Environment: real
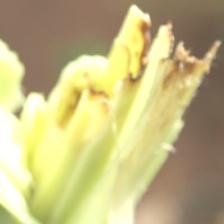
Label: fall_armyworm